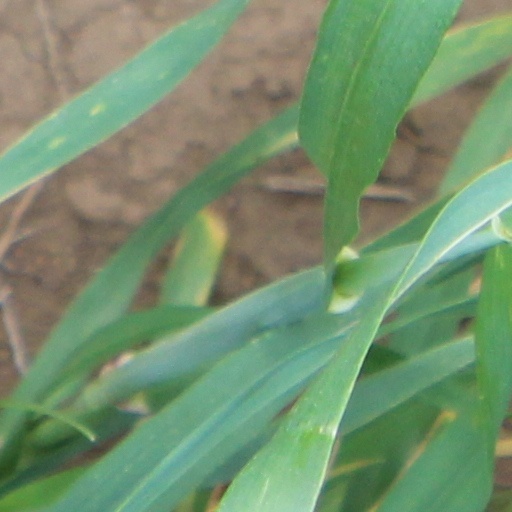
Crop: wheat